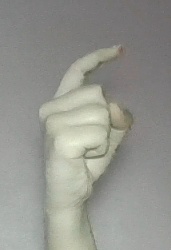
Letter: ra